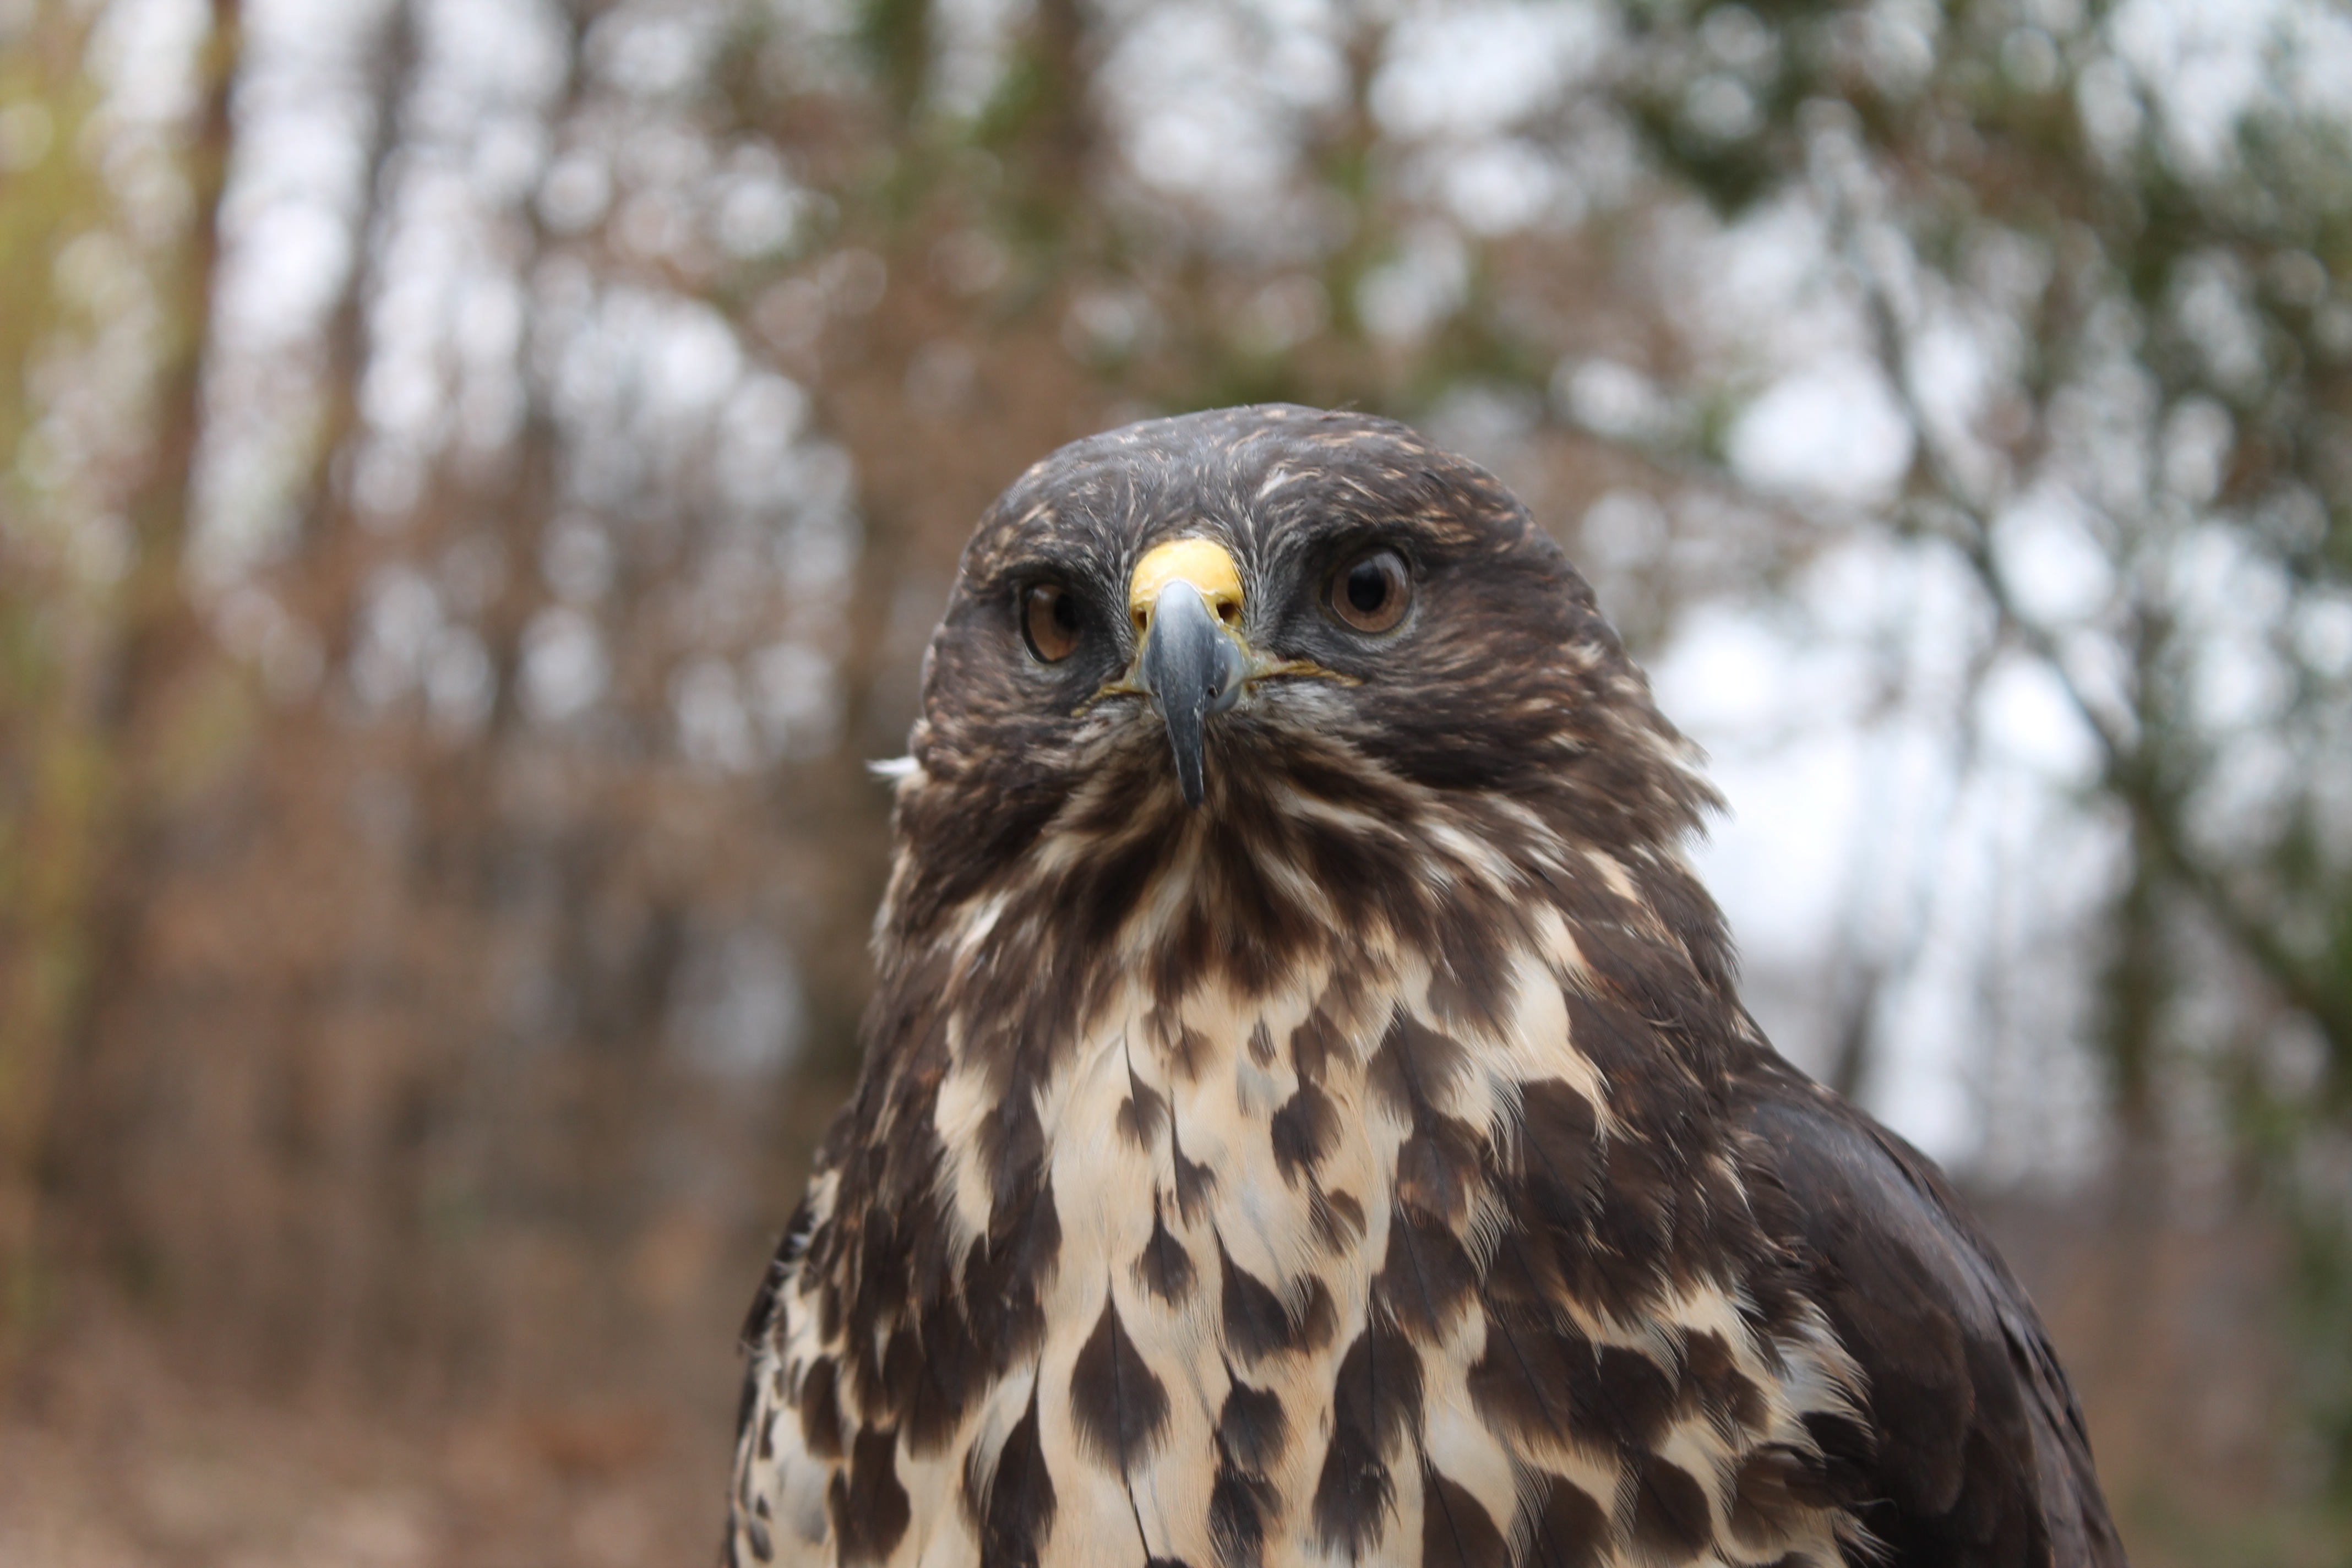
nature, bird, animal, wildlife, beak, eagle, hawk, owl, fauna, bird of prey, trees, birds, vertebrate, falcon, buzzard, launchy, great grey owl, accipitriformes